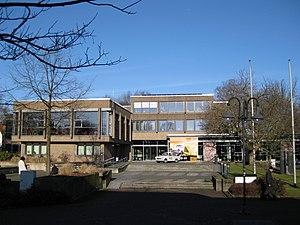
Hôtel de ville à Versmold